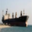
Label: ship